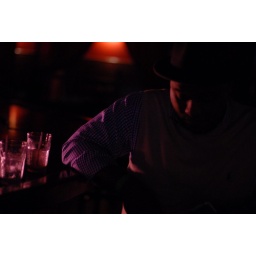
Alex asleep at the bar after a long night of working the door at the Mixed Babies party at M1-5 in Tribeca